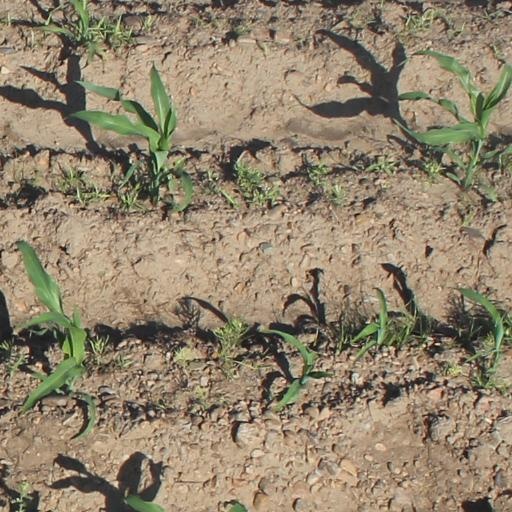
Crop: maize; corn